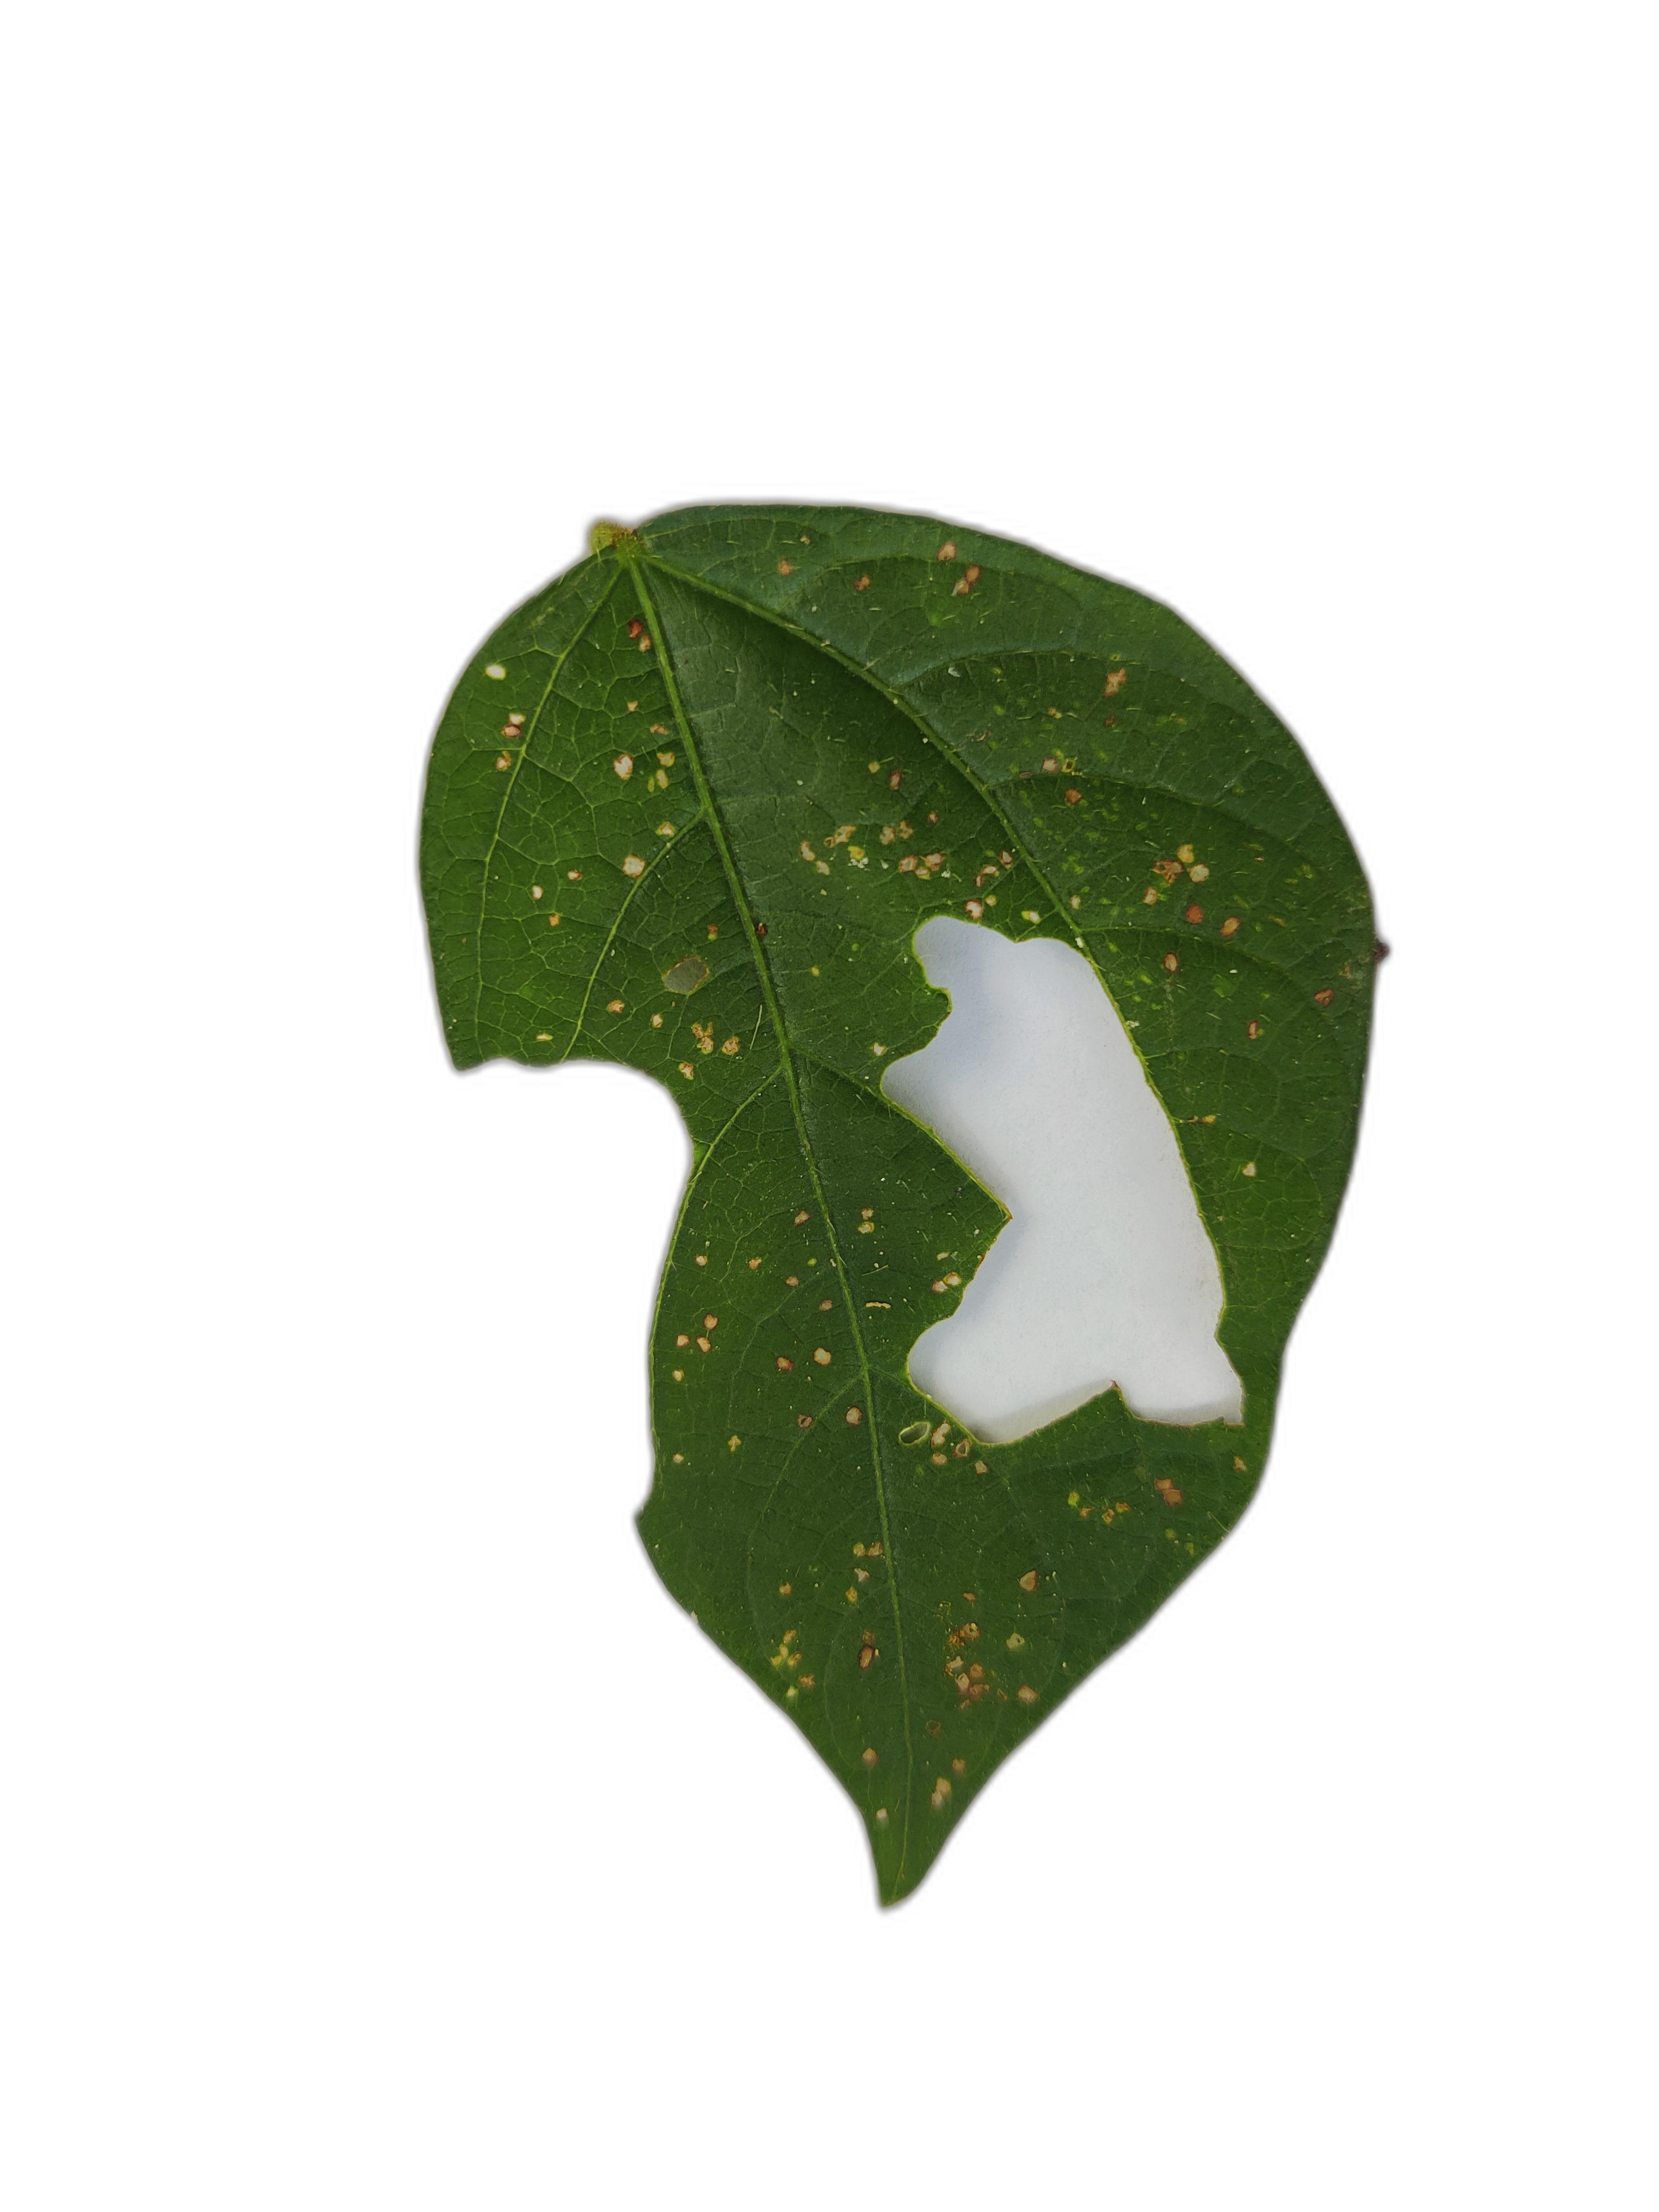
Label: Cercospora leaf spot